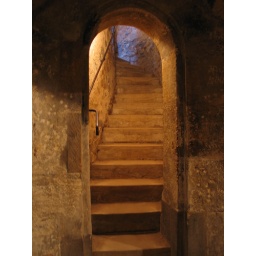
the tower used as a prison cell in the castle